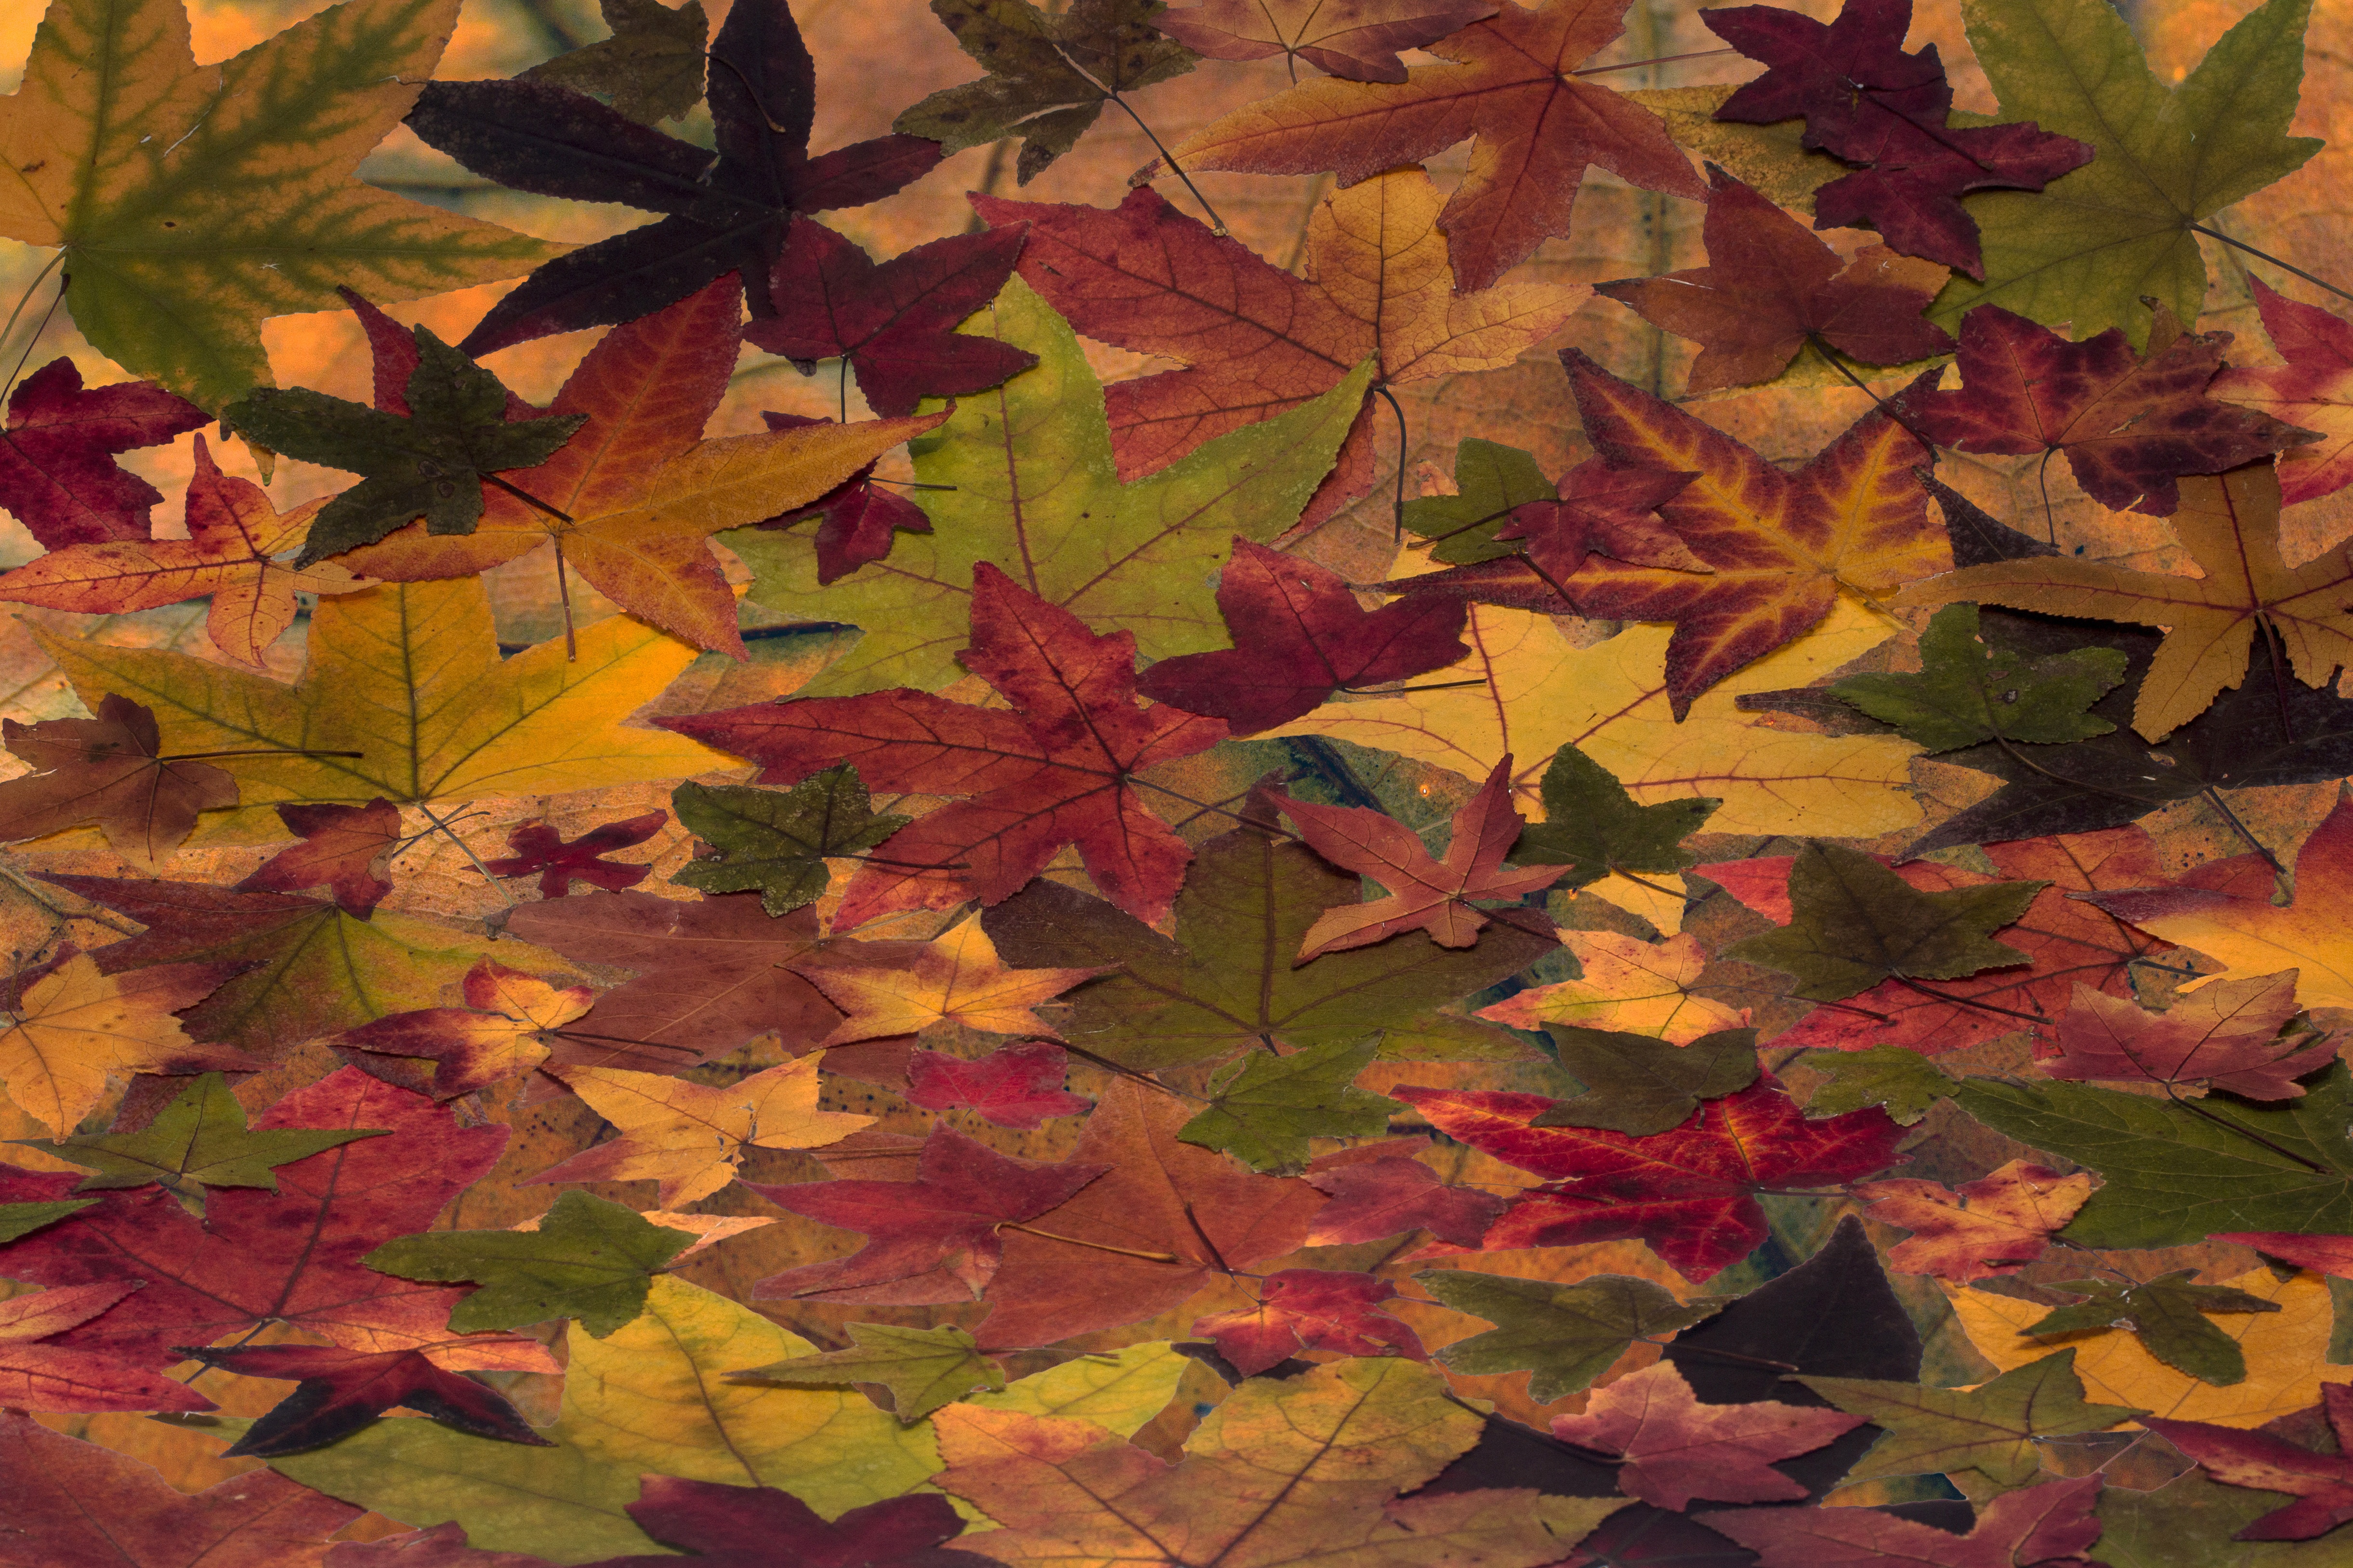
tree, branch, plant, leaf, foliage, autumn, colorful, season, maple tree, maple leaf, leaves, composition, flowering plant, designed, amber tree, amber tree leaf, arrangemen, woody plant, land plant